William Dwight Whitney

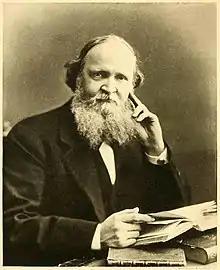
Portrait of Whitney

William Dwight Whitney (February 9, 1827June 7, 1894) was an American linguist, philologist, and lexicographer known for his work on Sanskrit grammar and Vedic philology as well as his influential view of language as a social institution. He was the first president of the American Philological Association and editor-in-chief of "The Century Dictionary".